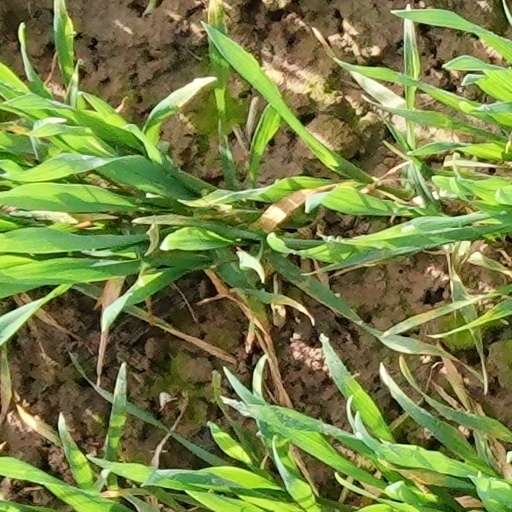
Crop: wheat